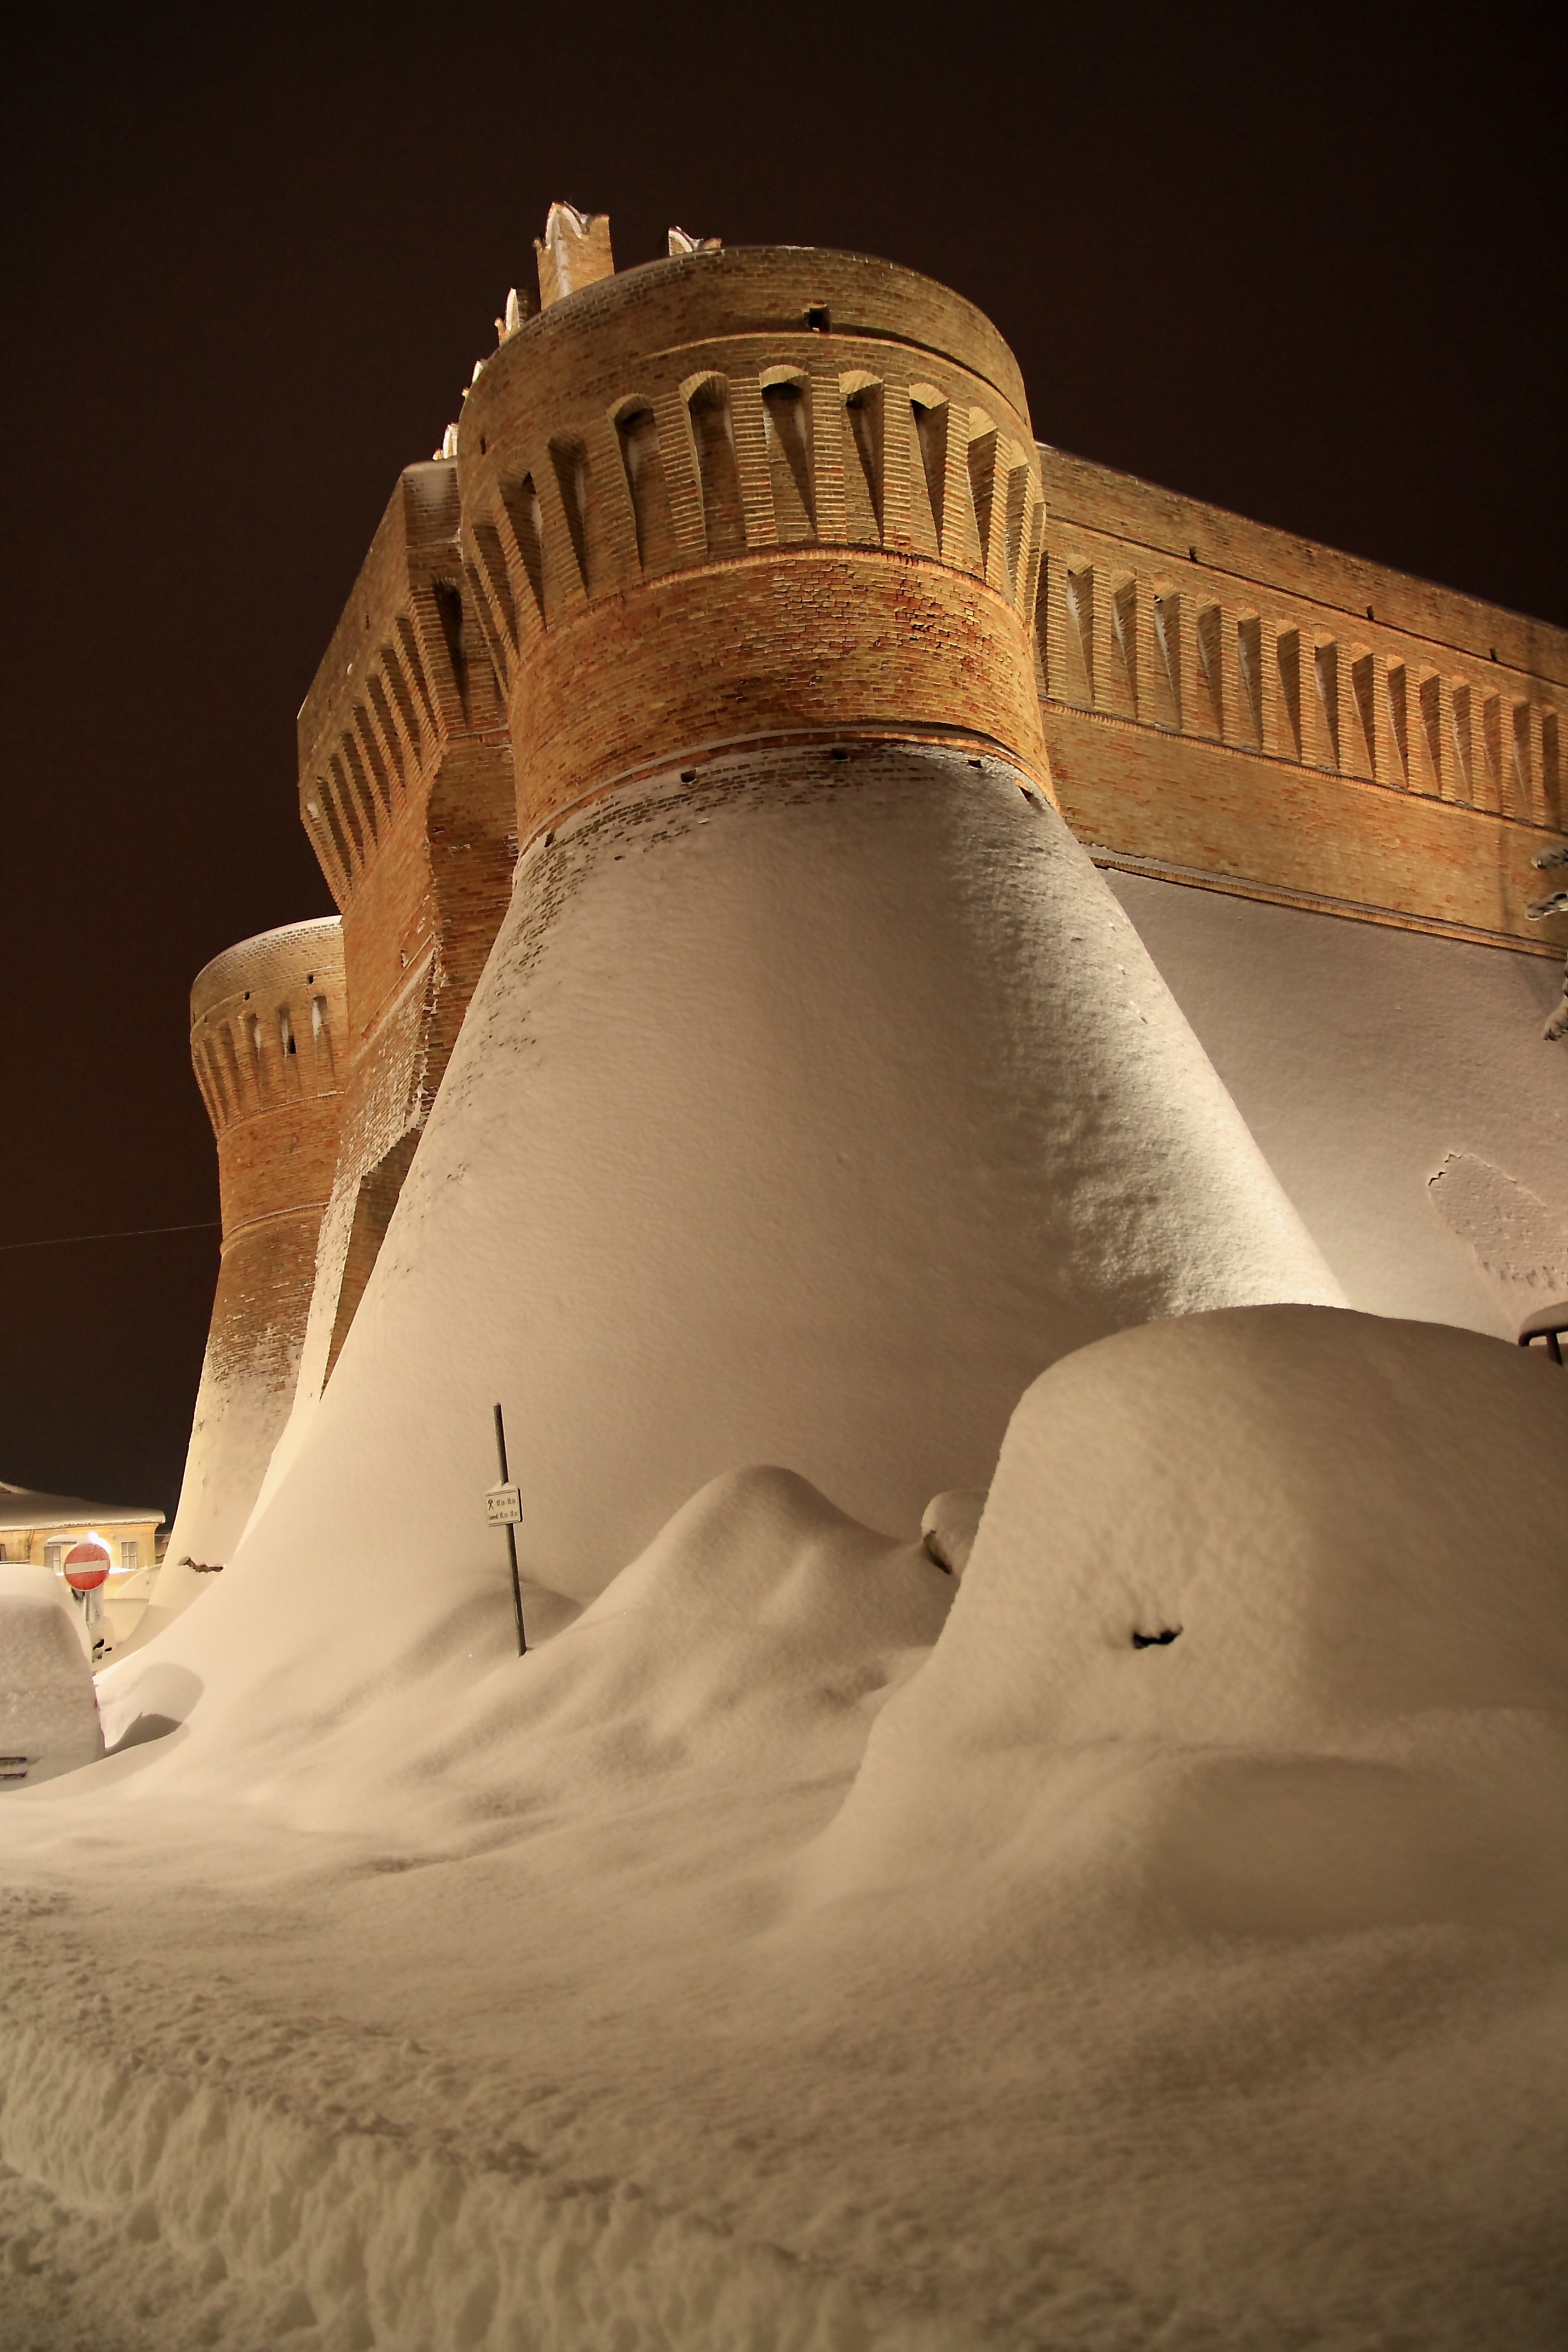
sand, snow, monument, rocca, temple, ancient history, urbisaglia